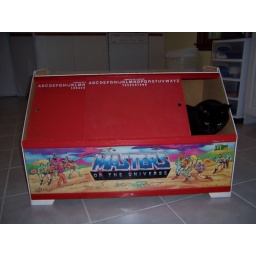
As always, anything brought home is a cat toy in the end.